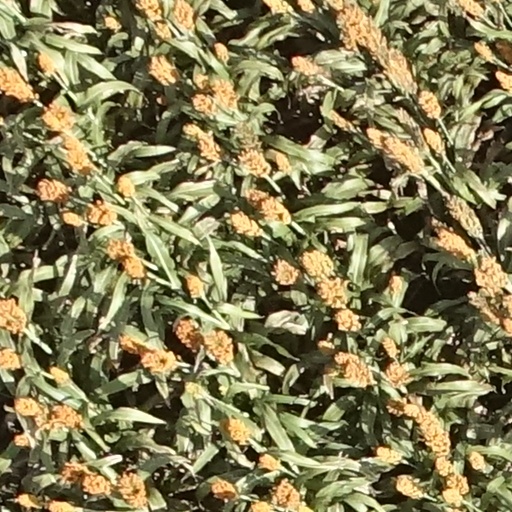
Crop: sorghum